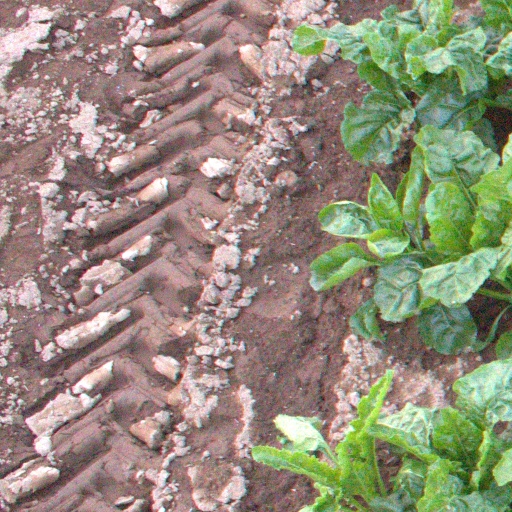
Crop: sugar beet